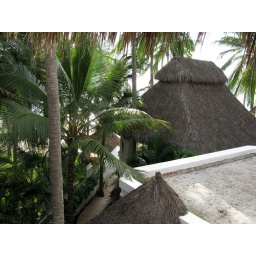
the view from the bedroom balcony over the roof of the casa